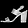
Label: Sandal